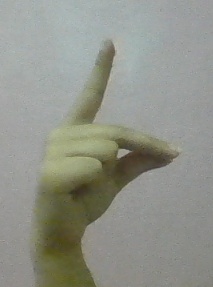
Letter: ta